Latin Alternative Music Conference

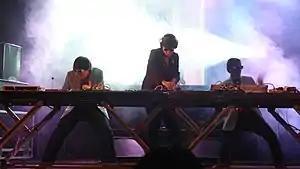
The Pinker Tones, who performed at the LAMC in 2006, 2010, and 2013

LAMC also features concerts by Latin alternative artists at top New York City venues like Prospect Park, Central Park SummerStage, Bowery Ballroom, and Mercury Lounge. LAMC performers have included Ozomatli, Orishas, Julieta Venegas, The Pinker Tones, Manu Chao, Plastilina Mosh, Los Amigos Invisibles, Calle 13, Natalia Lafourcade, Nortec Collective, Babasónicos, León Larregui, and Mexrrissey.